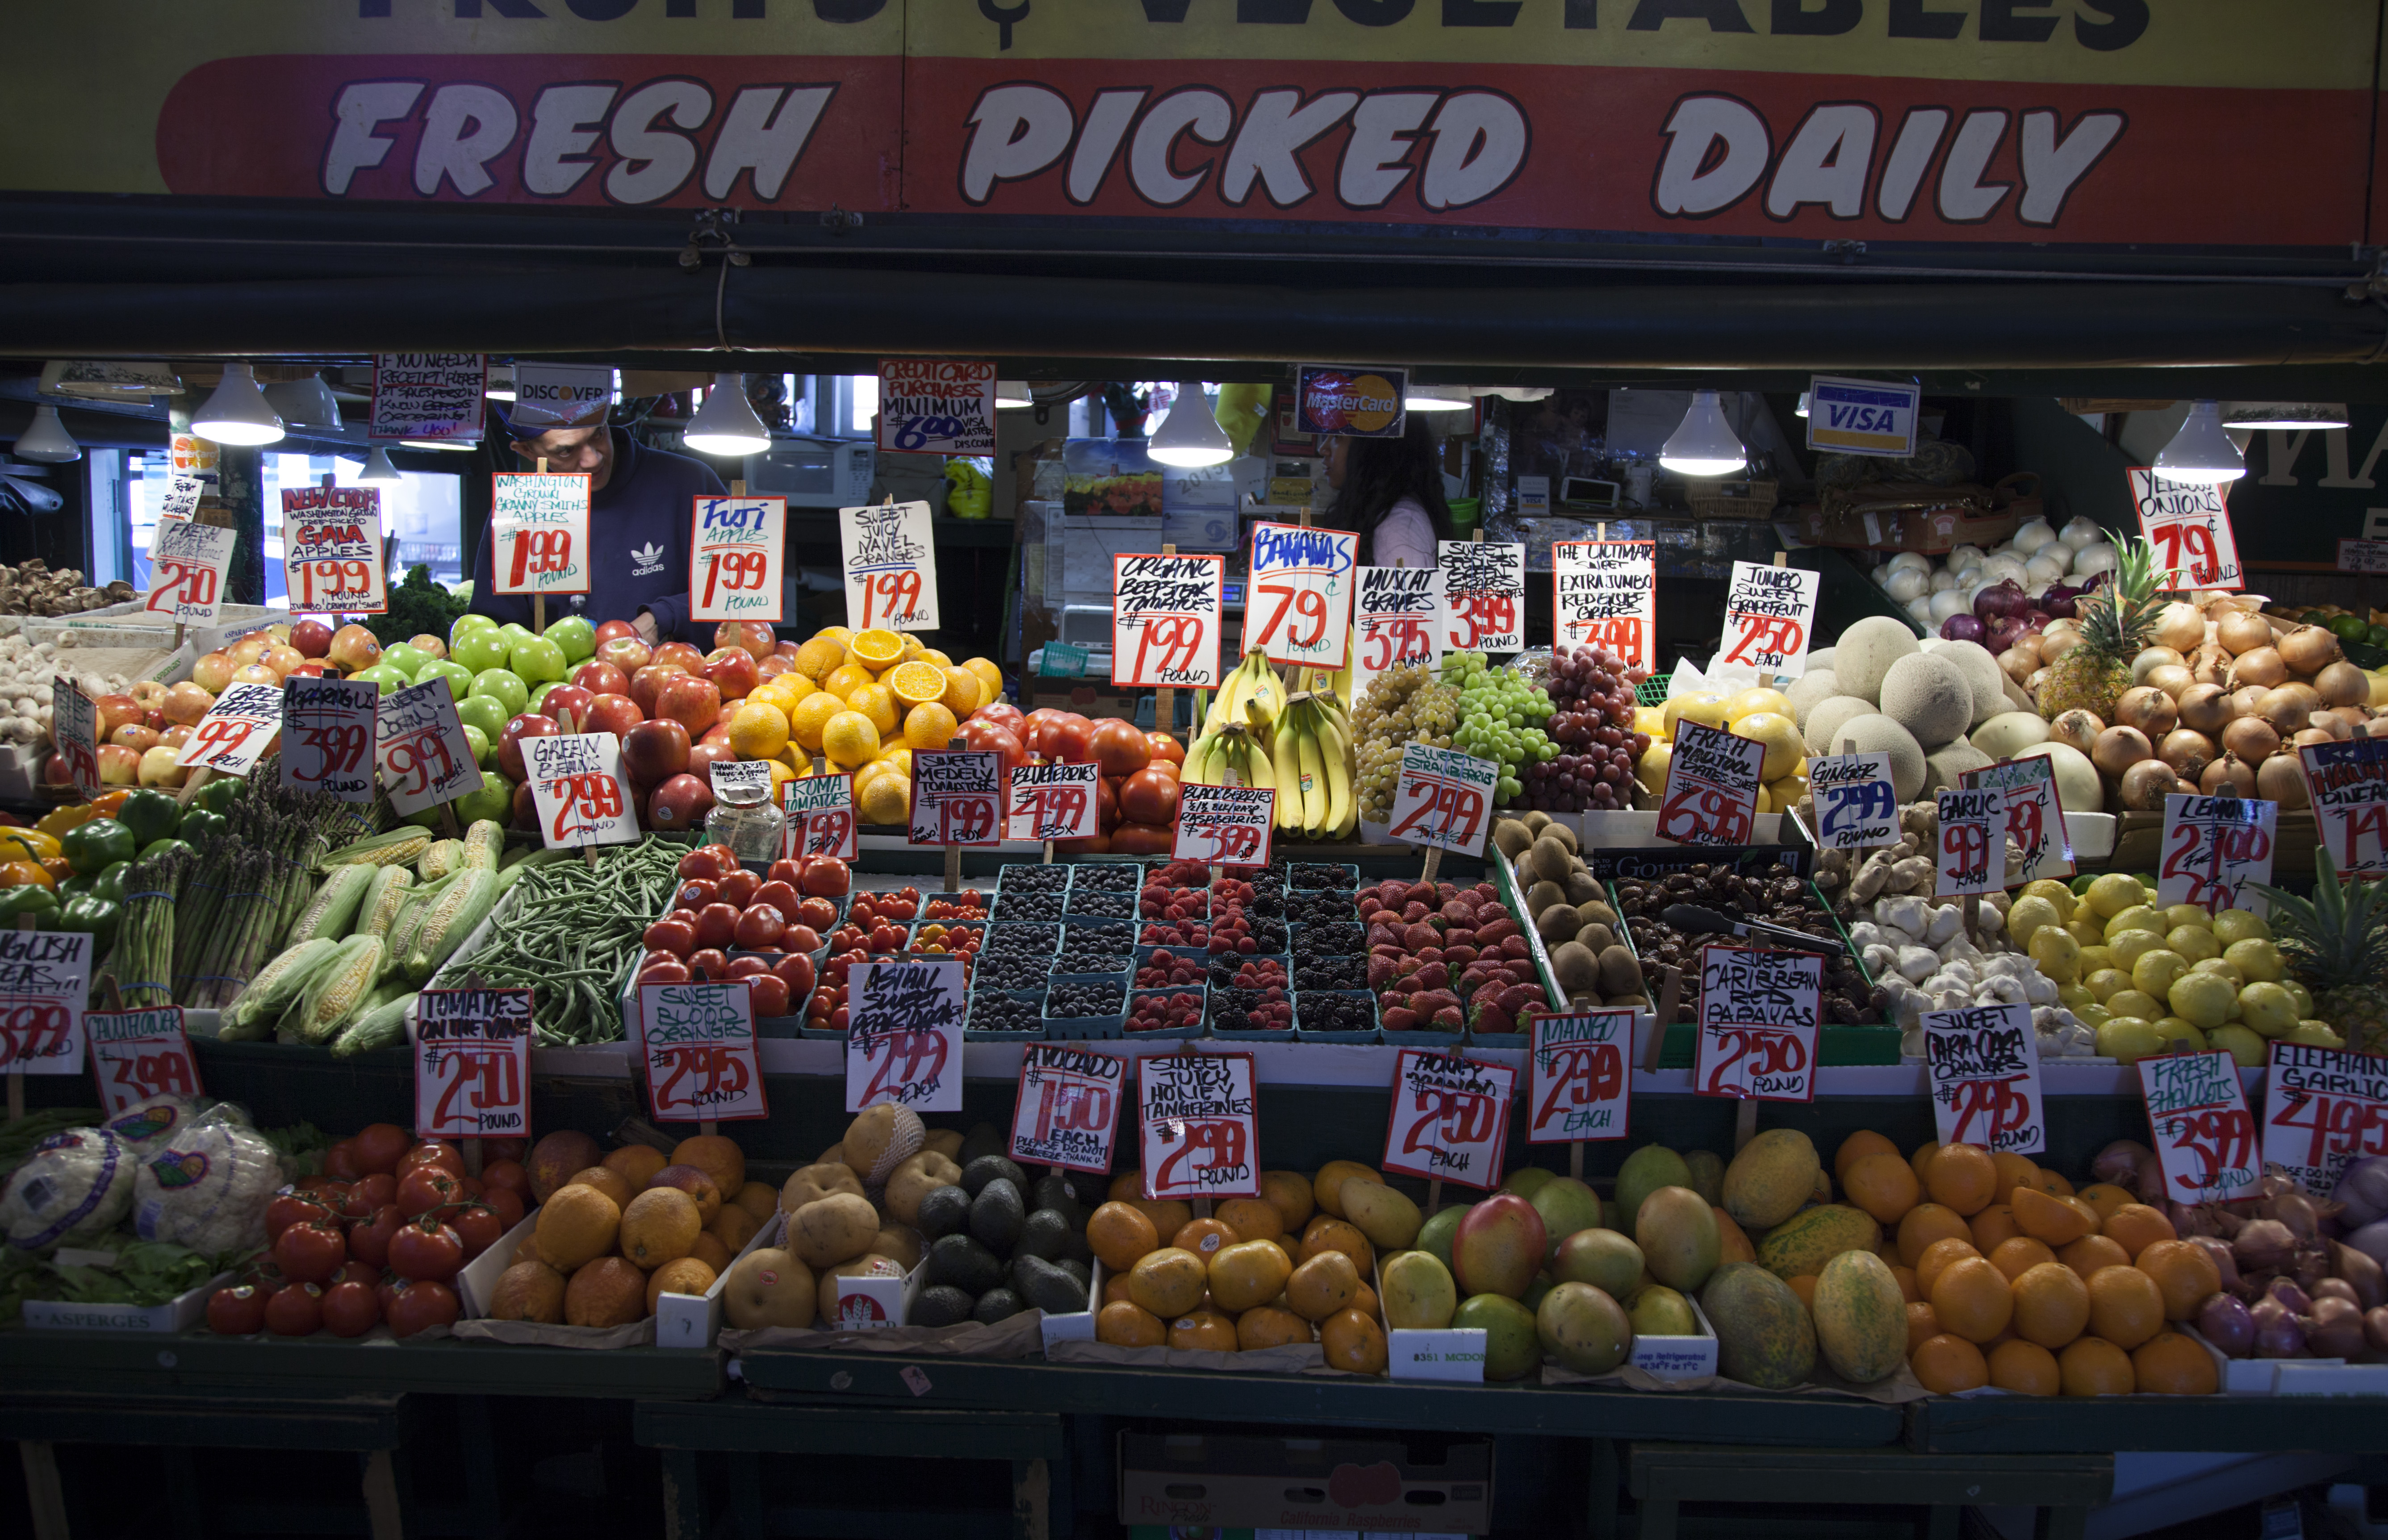
fruit, city, urban, food, vendor, produce, vegetable, fresh, bazaar, market, marketplace, healthy, public space, seattle, seasonal, supermarket, grocery store, daily, pikeplacemarket, retail, picked, whole food, human settlement, greengrocer